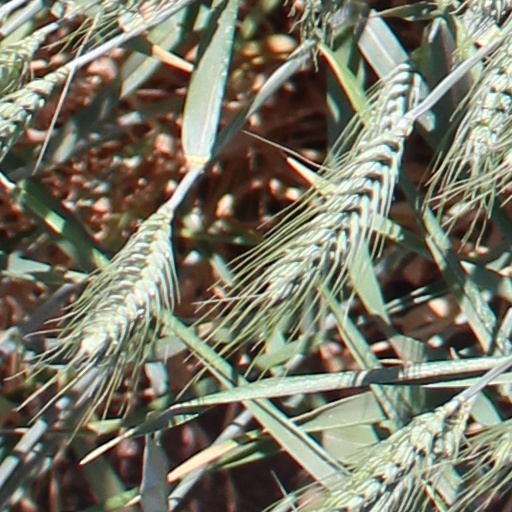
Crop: wheat